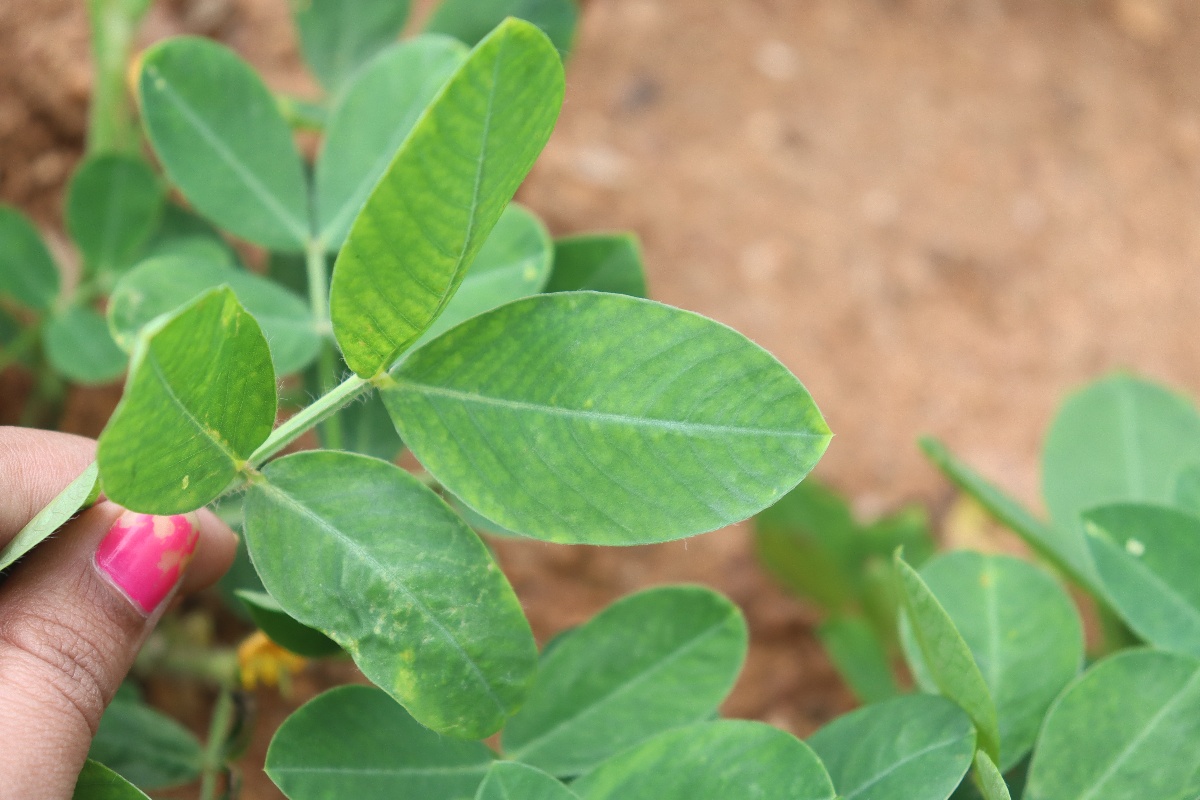
Label: healthy leaf